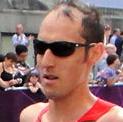
Age: 37